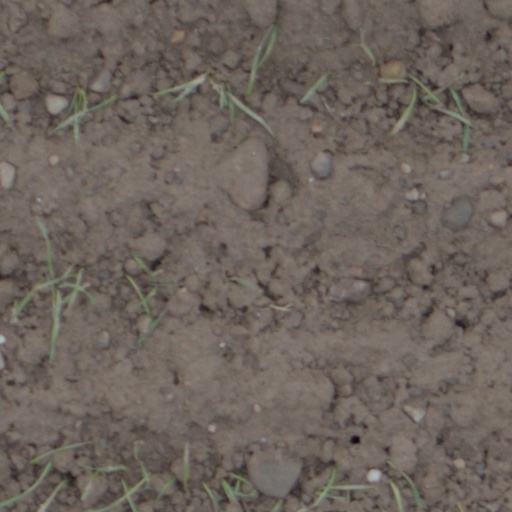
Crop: wheat